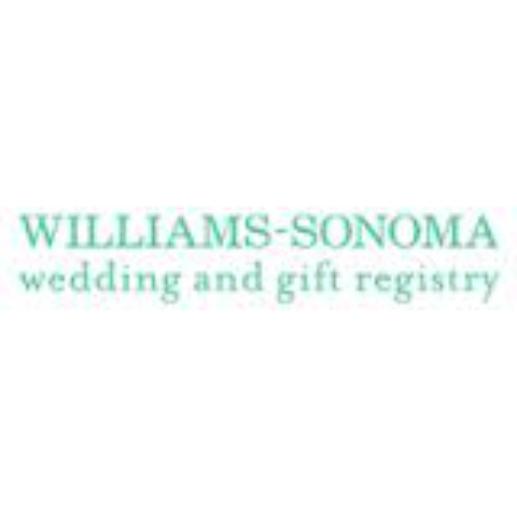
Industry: Clothes